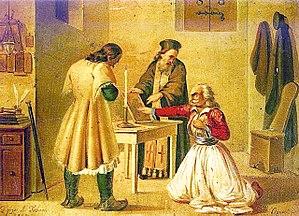
Orkos / Serment / Oath (to enter / à l'entrée dans la Filikí Etería)Ελληνικά: «Ο Όρκος» Φανταστική σύνθεση του Δ. Τσόκου (1849) με σκηνή ορκωμοσίας Φιλικού στη Ζάκυνθο. (Αθήνα, Εθνικό Ιστορικό Μουσείο)
La Filikí Etería, Société amicale, Société des Amis, Société des Compagnons ou encore Hétairie des amis fut créée en 1814 à Odessa. C'était la plus importante des sociétés secrètes nées de la diffusion des idées de la Révolution américaine et de la Révolution française dans la société roumaine, serbe et surtout grecque des Balkans sous occupation ottomane : il y eut la société Frăţia dans les principautés de Moldavie et Valachie, la Skoupchina serbe de Miloch Obrénovitch et surtout la Filikí Etería dont le but était l'indépendance de la Grèce.
La Grèce ottomane est le terme utilisé pour désigner la période de domination ottomane de l'histoire de la Grèce. La majeure partie de la Grèce faisait alors partie de l’Empire ottoman, dès le XIVᵉ siècle, avant même donc la chute de Constantinople, et jusqu’à la fin de la guerre d'indépendance grecque au début des années 1830.
Theóphilos Kaíris fut un enseignant, prêtre, érudit, philosophe et révolutionnaire grec.